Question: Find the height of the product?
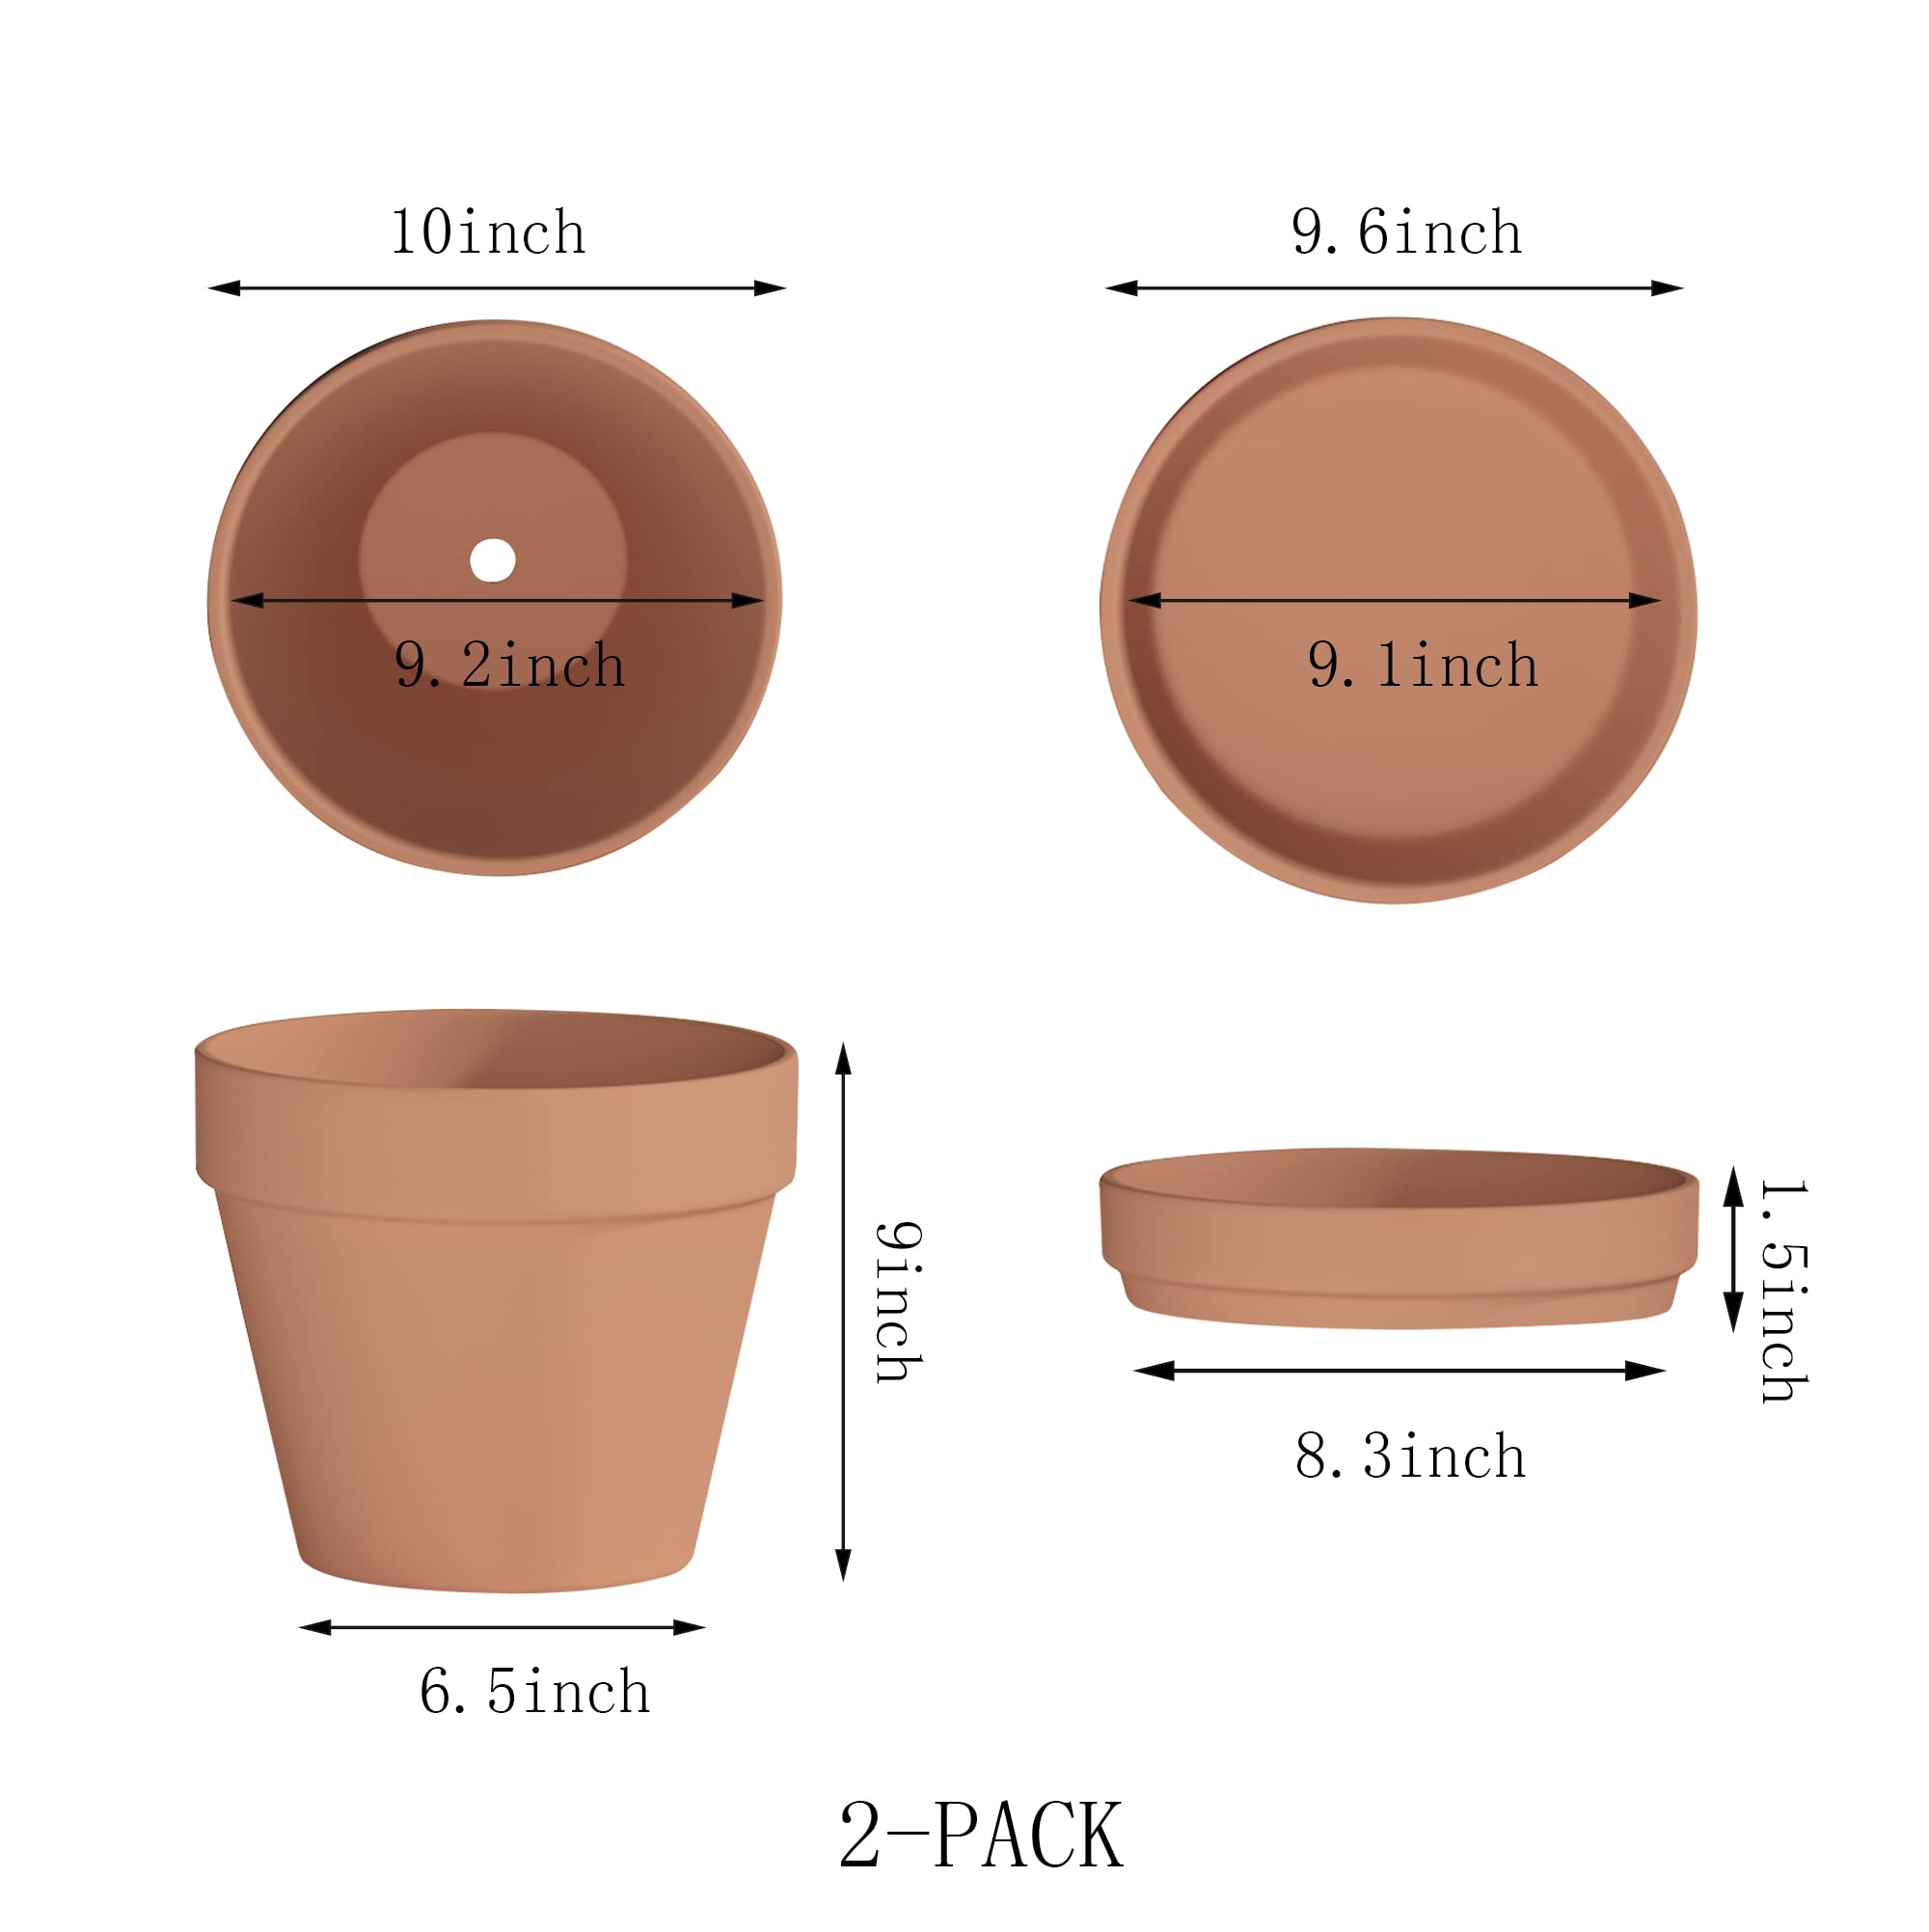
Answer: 9.0 inch